Laila Harré

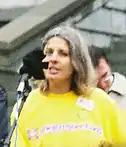
Harré speaking outside parliament buildings in 2006

From 2002 to 2005, Harré led the industrial work of the New Zealand Nurses Organisation, including its successful pay-equity campaign for public-sector nurses. She served as General Secretary of the National Distribution Union from 2005 to 2009, after which she joined the Auckland Transition Agency.